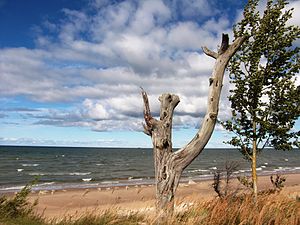
Brakvand
Udsigt over Østersøen fra Domesnæs i Letland. Østersøen er et af verdens største brakvandsområder.
Brakvand er vand som er en mellemting mellem salt- og ferskvand. Brakvand optræder især i indhave og kystområder, hvor udstrømmende ferskvand opblandes i havvandet. Brakvand har en salinitet, dvs. saltholdighed, på mellem 0,5 promille og 35 promille.